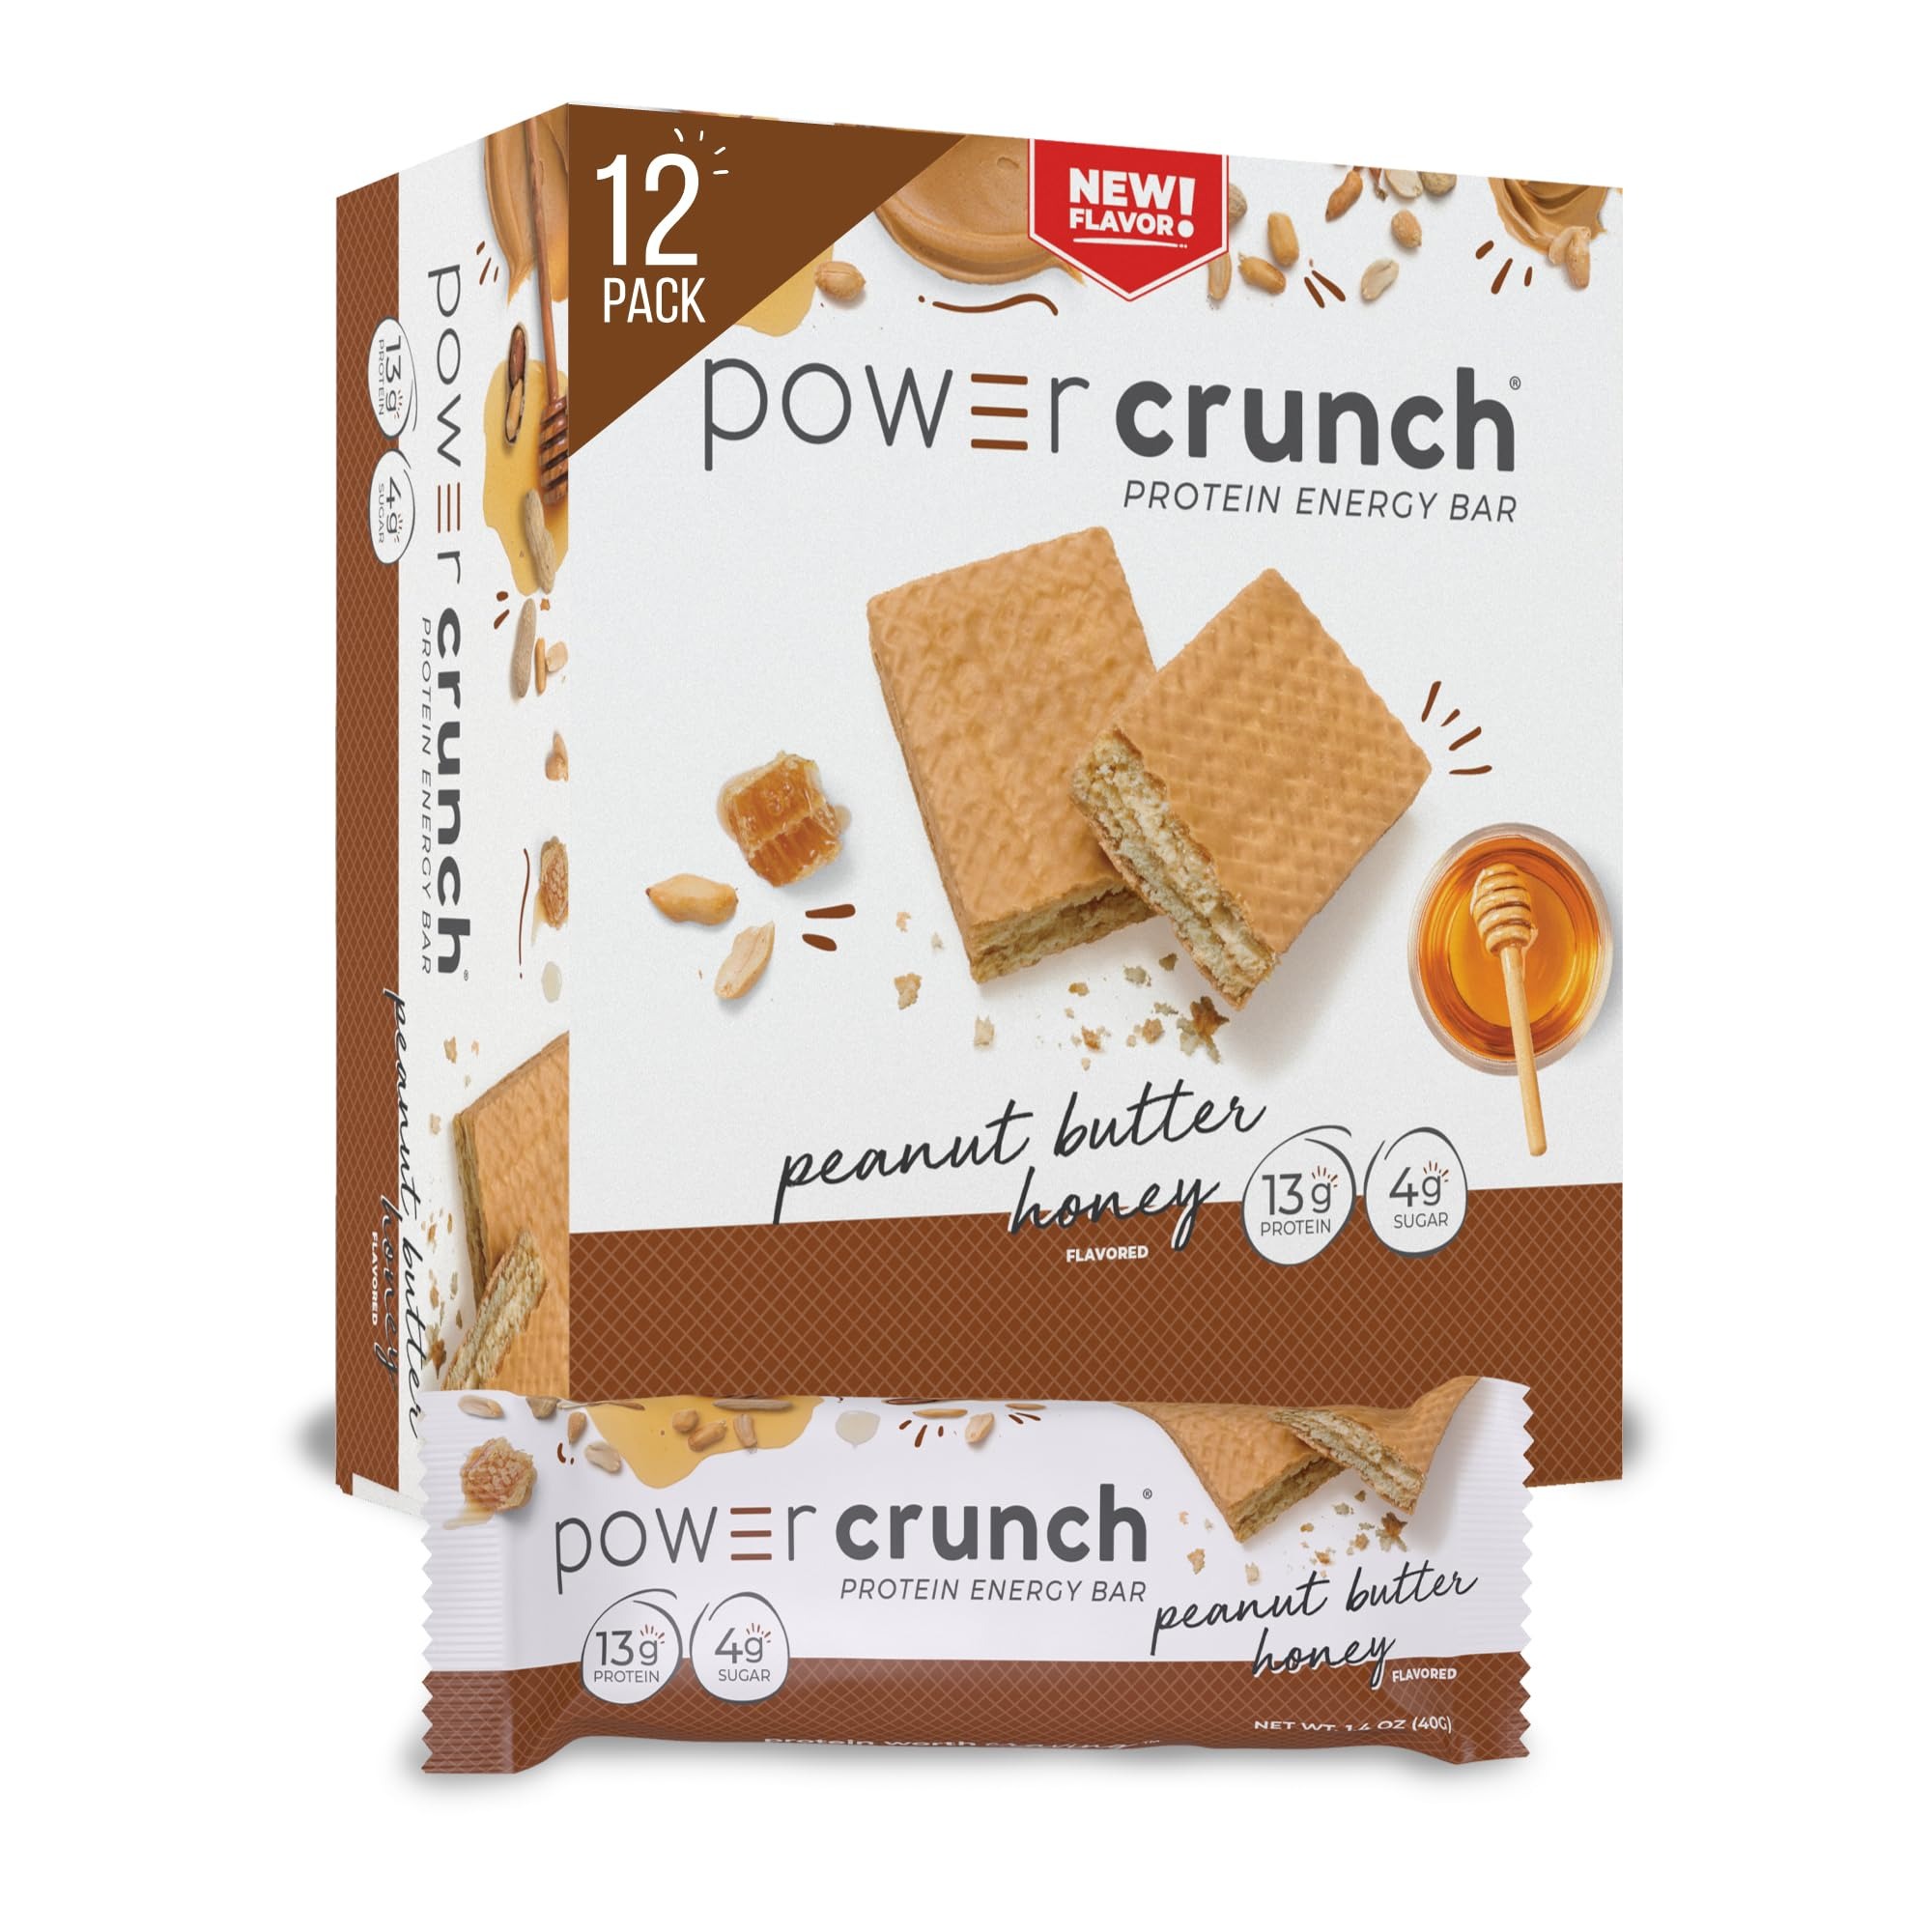
Item Name: Power Crunch Protein Wafer Bars, High Protein Snacks with Delicious Taste, Peanut Butter Honey, 1.4 Ounce (12 Count)
Bullet Point 1: DELICIOUS TASTING WHEY PROTEIN BARS: Power Crunch Bars are the perfect protein snacks. With 13 grams of protein and only 5 grams of sugar, these Peanut Butter Honey energy bars are the ideal snacks. Great for Back to School
Bullet Point 2: YOU WILL RECEIVE: Twelve (12) Power Crunch Protein Bars, Peanut Butter Honey, 1.4 oz each
Bullet Point 3: SATISFYING CRUNCH IN EVERY BITE: Power Crunch is a unique wafer protein bar, made with a delicious crispy wafer to satisfy your cravings in every bite while giving you the energy you need! Making it a great breakfast protein bar, snack bar and on the go bite for any occasion.
Bullet Point 4: EASY-TO-DIGEST SNACKS UNLIKE ANY OTHER: Power Crunch High Protein Bars are made with high-DH hydrolyzed Proto Whey Protein. This is the pinnacle of smart protein nutrition
Bullet Point 5: PERFECT SNACK FOR HOME OR ON THE GO: Enjoy Power Crunch Protein Bars on the go or at home. Satisfy your craving while working from home with this high protein snack.
Bullet Point 6: COMPARE PROTEIN BARS AND PROTEIN SNACKS: Kind Bars, Clif Bars, think!, RXBAR, Lara Bar
Value: 12.0
Unit: Count

Price: 21.5